Brooklyn, New South Wales

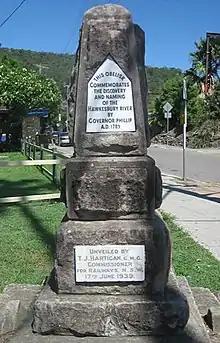
The Hawkesbury River was named by Governor Phillip in 1789

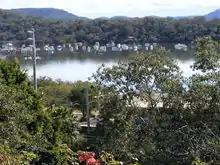
Viewing NW over Hawkesbury River railway station showing moored vessels in Sandrook Inlet and Long Island (nature reserve) beyond

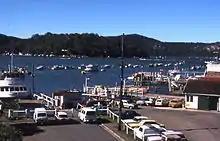
General view showing Hawkesbury River and densely wooded ridges in the background

The general area was known as Peat's Ferry crossing for a long time until January 1884 when a plan of survey for the subdivision of land owned by Peter and William Fagan was registered with the suburb name of Brooklyn. A hotel of the same name followed later in the year. The town owes its existence and location to the main northern railway line with the railway arriving in Brooklyn in 1887 when the single track section north from Hornsby was completed.